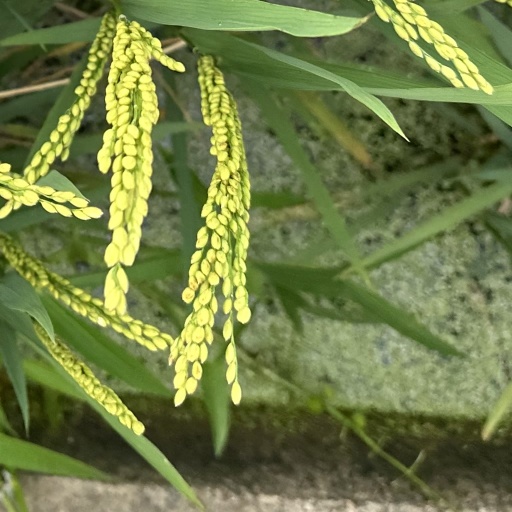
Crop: rice